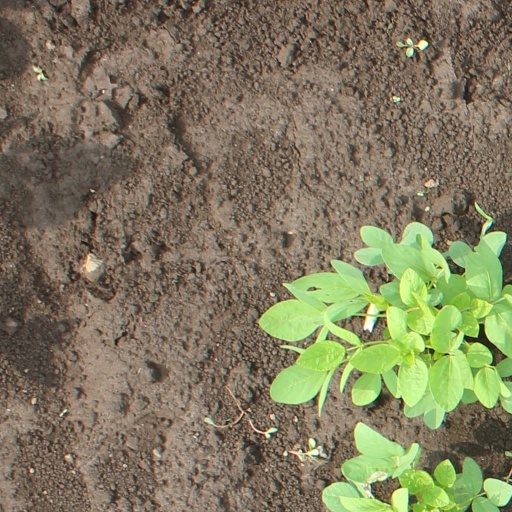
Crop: soybean